Elei Sinai

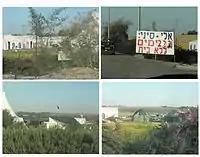
Residents of Elei Sinai camping in Yad Mordechai, just over the border from their former homes.

Among the arguments in opposition to Israel's unilateral disengagement plan, which stated that the settlers should be evicted from Elei Sinai, was a proposal by Farhan allowing the settlers to remain in their homes as Palestinian citizens, an idea the Palestinians and the Israeli government rejected.